Battleground Gunfight

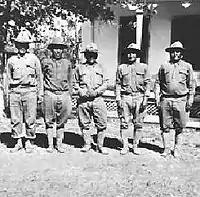
From left to right, First Sergeant Chicken, Jesse Palmer, Tea Square, Sergeant Big Chow, and Corporal C. F. Josh at Fort Apache in 1919

After the Smith Gang made their escape, Hank Sharp and Arch Maxwell left the scene for Nutrioso, twenty miles away, to summon a doctor named Rudd and spread the news of the fight. The remainder of the posse stayed at the camp with Tafolla and the body of Bill Maxwell. Tafolla died before the doctor could arrive. Before passing, he gave Henry Barrett a silver dollar and said: "Give this to my wife. It, and the month's wages coming to me will be all she will ever have." The outlaws made their way out of the canyon and into what is now Bear Wallow Wilderness. On the next evening they arrived at a cow camp on Beaver Creek. The cowboys there were held hostage and ordered to prepare food for the gang. Bill Smith recognized one of the hostages, Marion Lee, who made dinner for the gang members and informed them that they had killed Bill Maxwell. Bill Smith did not realize that one of the men he had shot at was his friend, so he told Lee: "When he stood up that way we thought he was Barrett. Barrett was the man we wanted. We feel mighty sorry over killing Will [Bill] Maxwell, he was a good friend of ours. Tell his mother for us that we're very sorry we killed him."